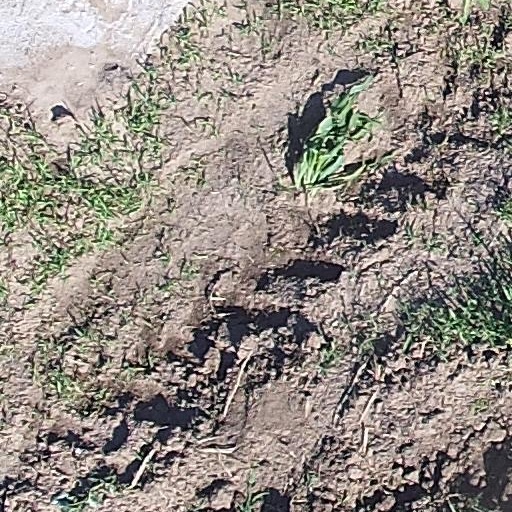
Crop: maize; corn